Catholicate Aramana Chapel

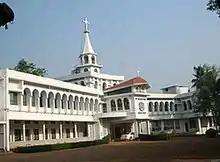

The Catholicate Aramana Chapel in Kottayam, Kerala, India, is the headquarters of the Malankara Orthodox Syrian Church and residence of the Catholicos of the East and Malankara Metropolitan.